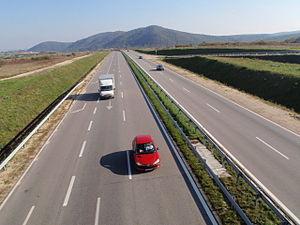
Márkó est un village et une commune du comitat de Veszprém en Hongrie.